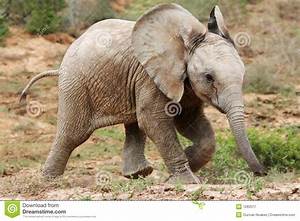
Label: elephant